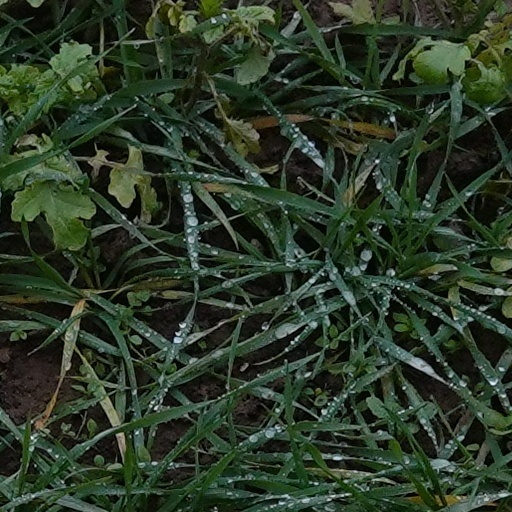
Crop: wheat